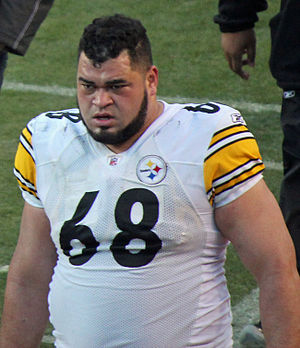
Chris Kemoeatu
Chris Kemoeatu er en tidligere amerikansk fodbold-spiller fra Tonga, der spillede for det professionelle NFL-hold Pittsburgh Steelers mellem 2005 og 2011. Han spillede positionen guard.